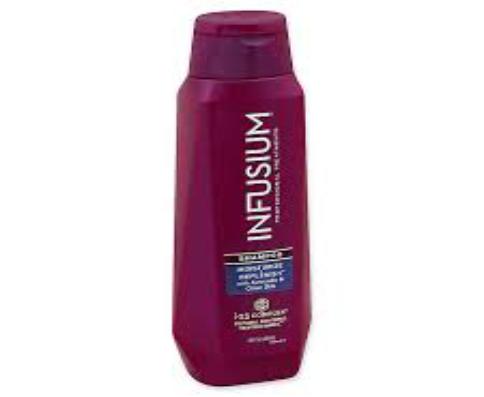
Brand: Infusium 23
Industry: Necessities